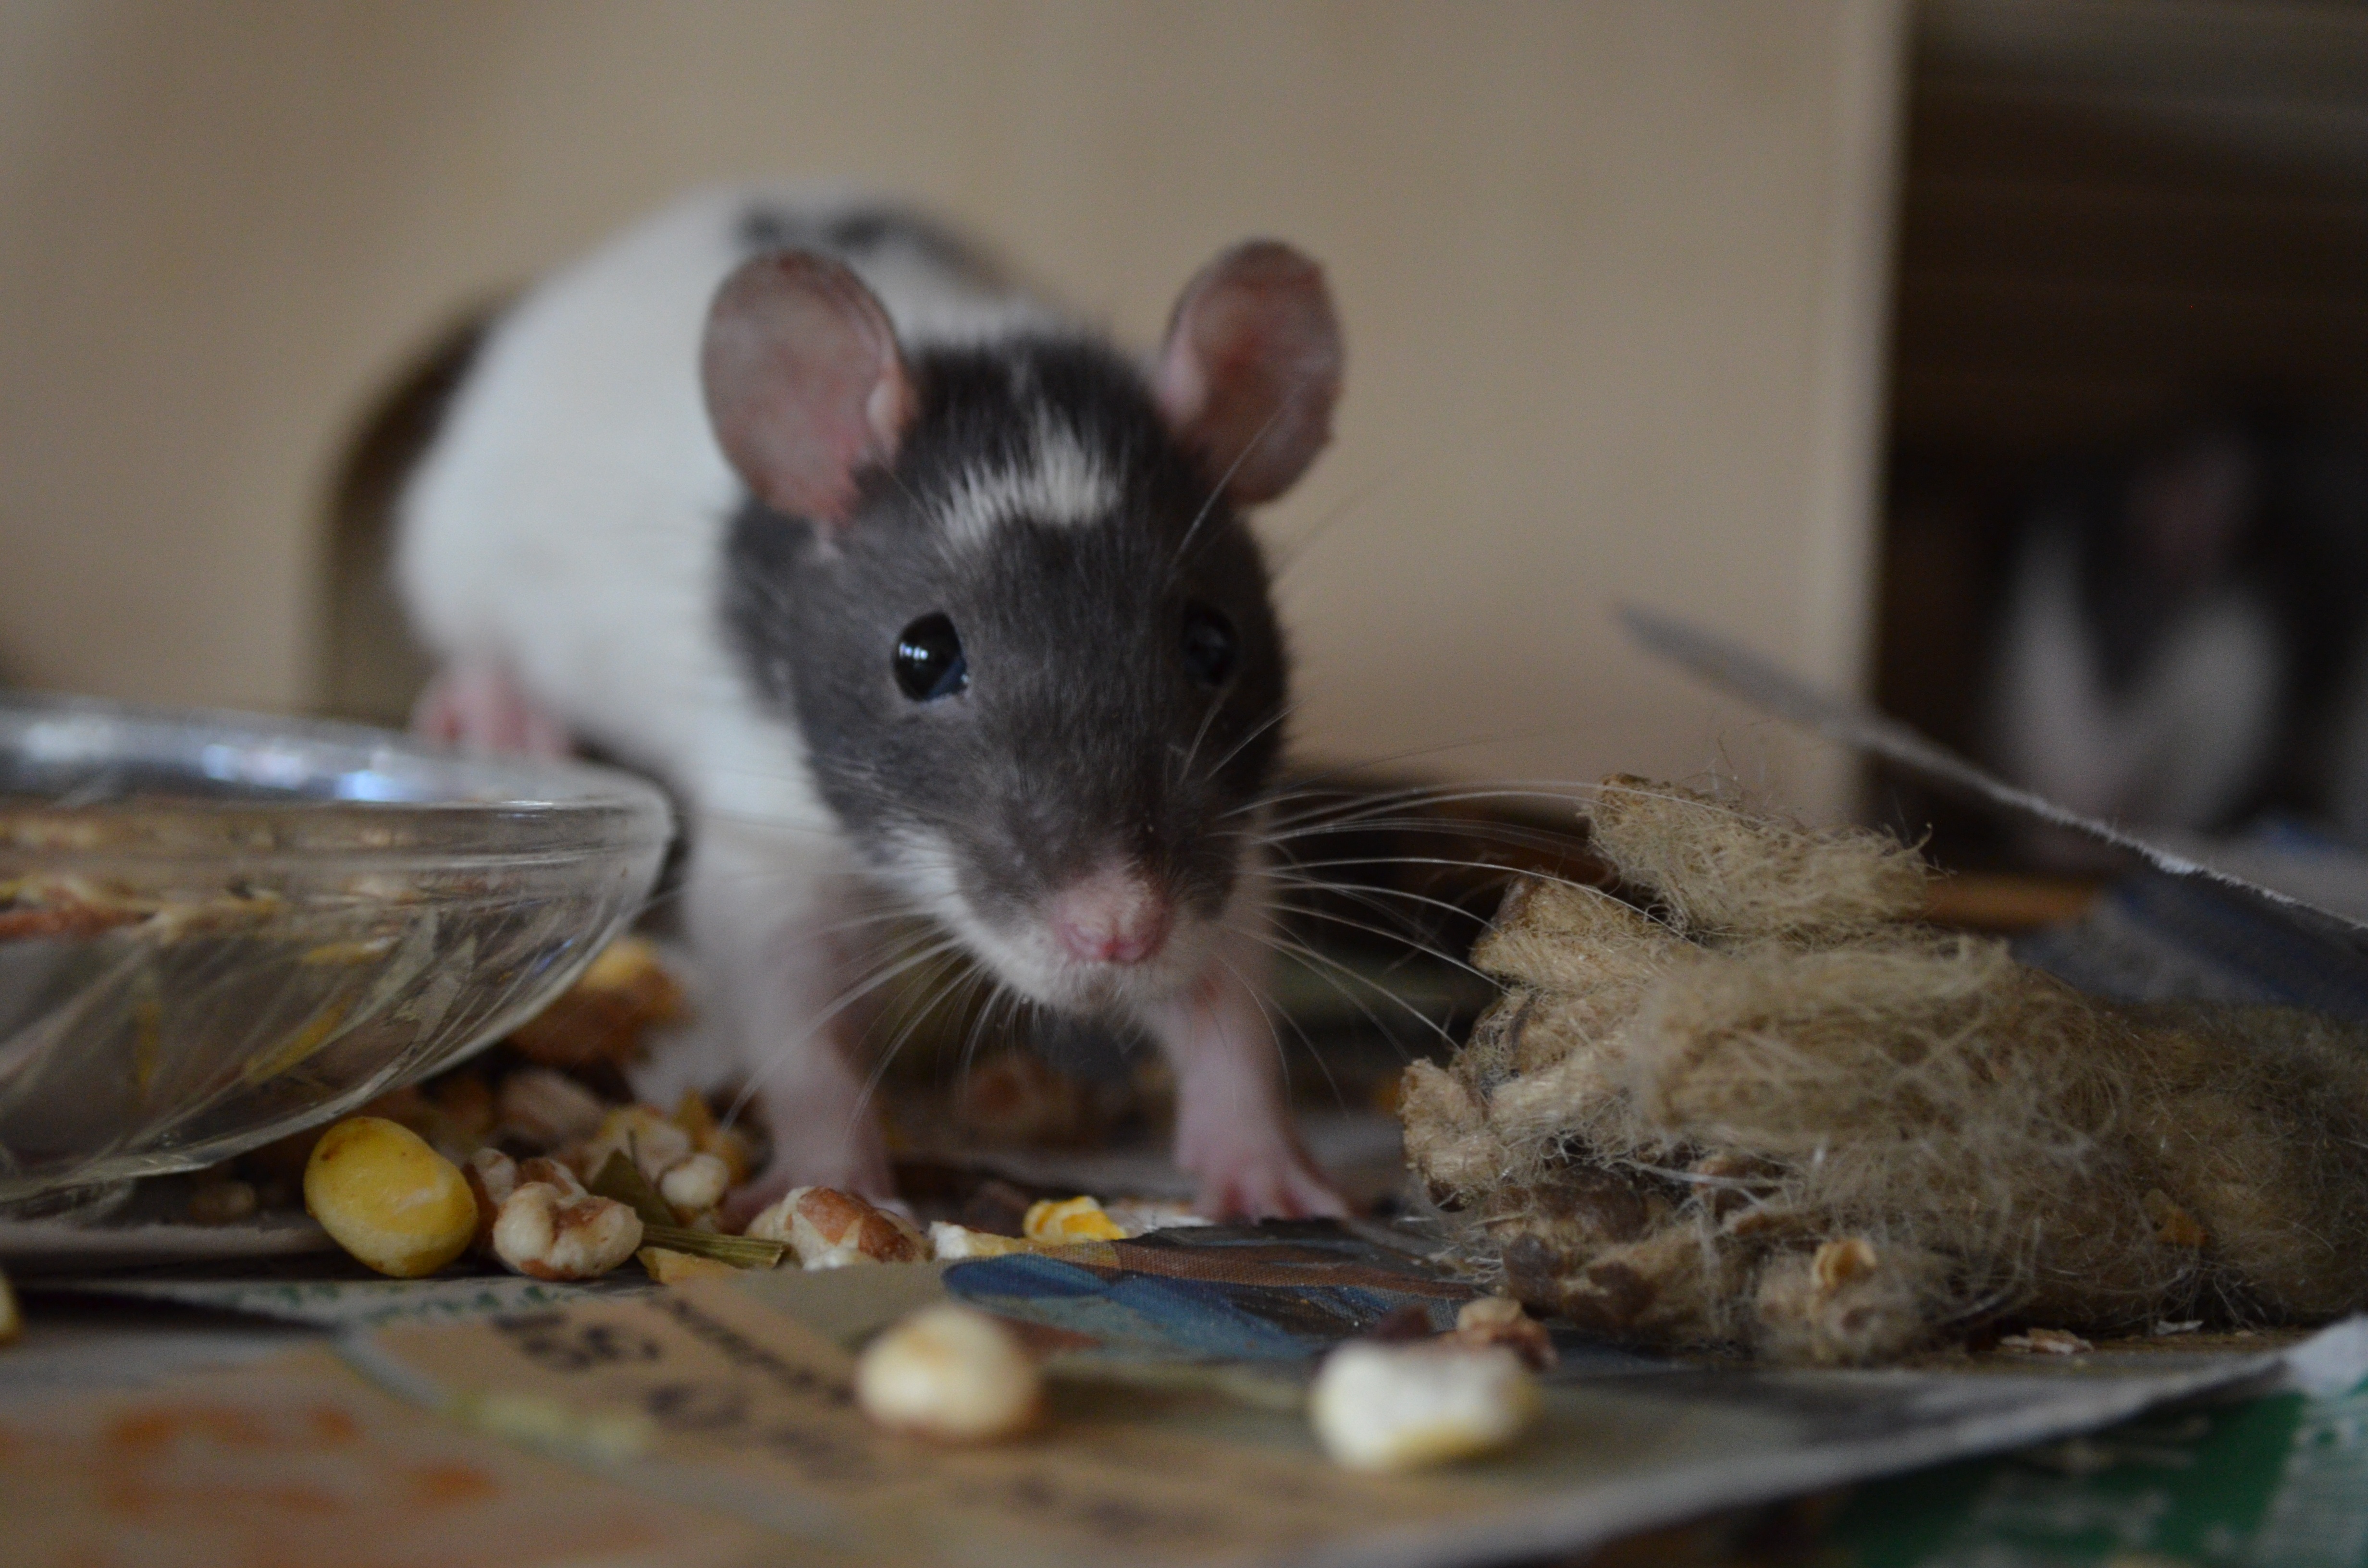
mouse, animal, pet, fur, mammal, hamster, rodent, fauna, rat, whiskers, vertebrate, nager, pest, wildlife photography, animal portrait, gerbil, muroidea, muridae